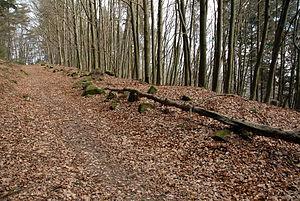
Le rest d'un rempart ciruclaire sur le Orensberg